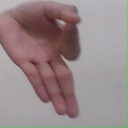
अक्षर: ज्ञ